Calvin Graves

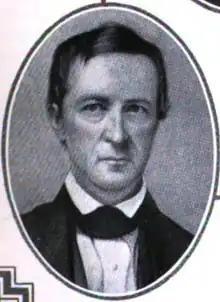
Calvin Graves

Calvin Graves (January 3, 1804 – February 11, 1877) was an American politician. He was a house member of the North Carolina House of Commons and a member of the North Carolina State Senate. He was the son of Azariah Graves.